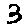
Label: 3